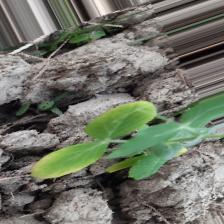
Label: Normal